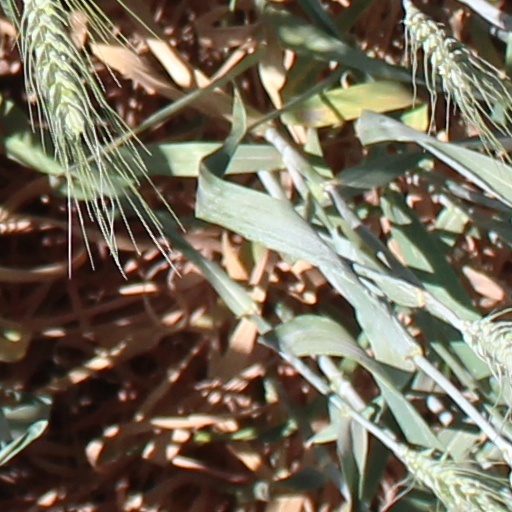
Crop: wheat